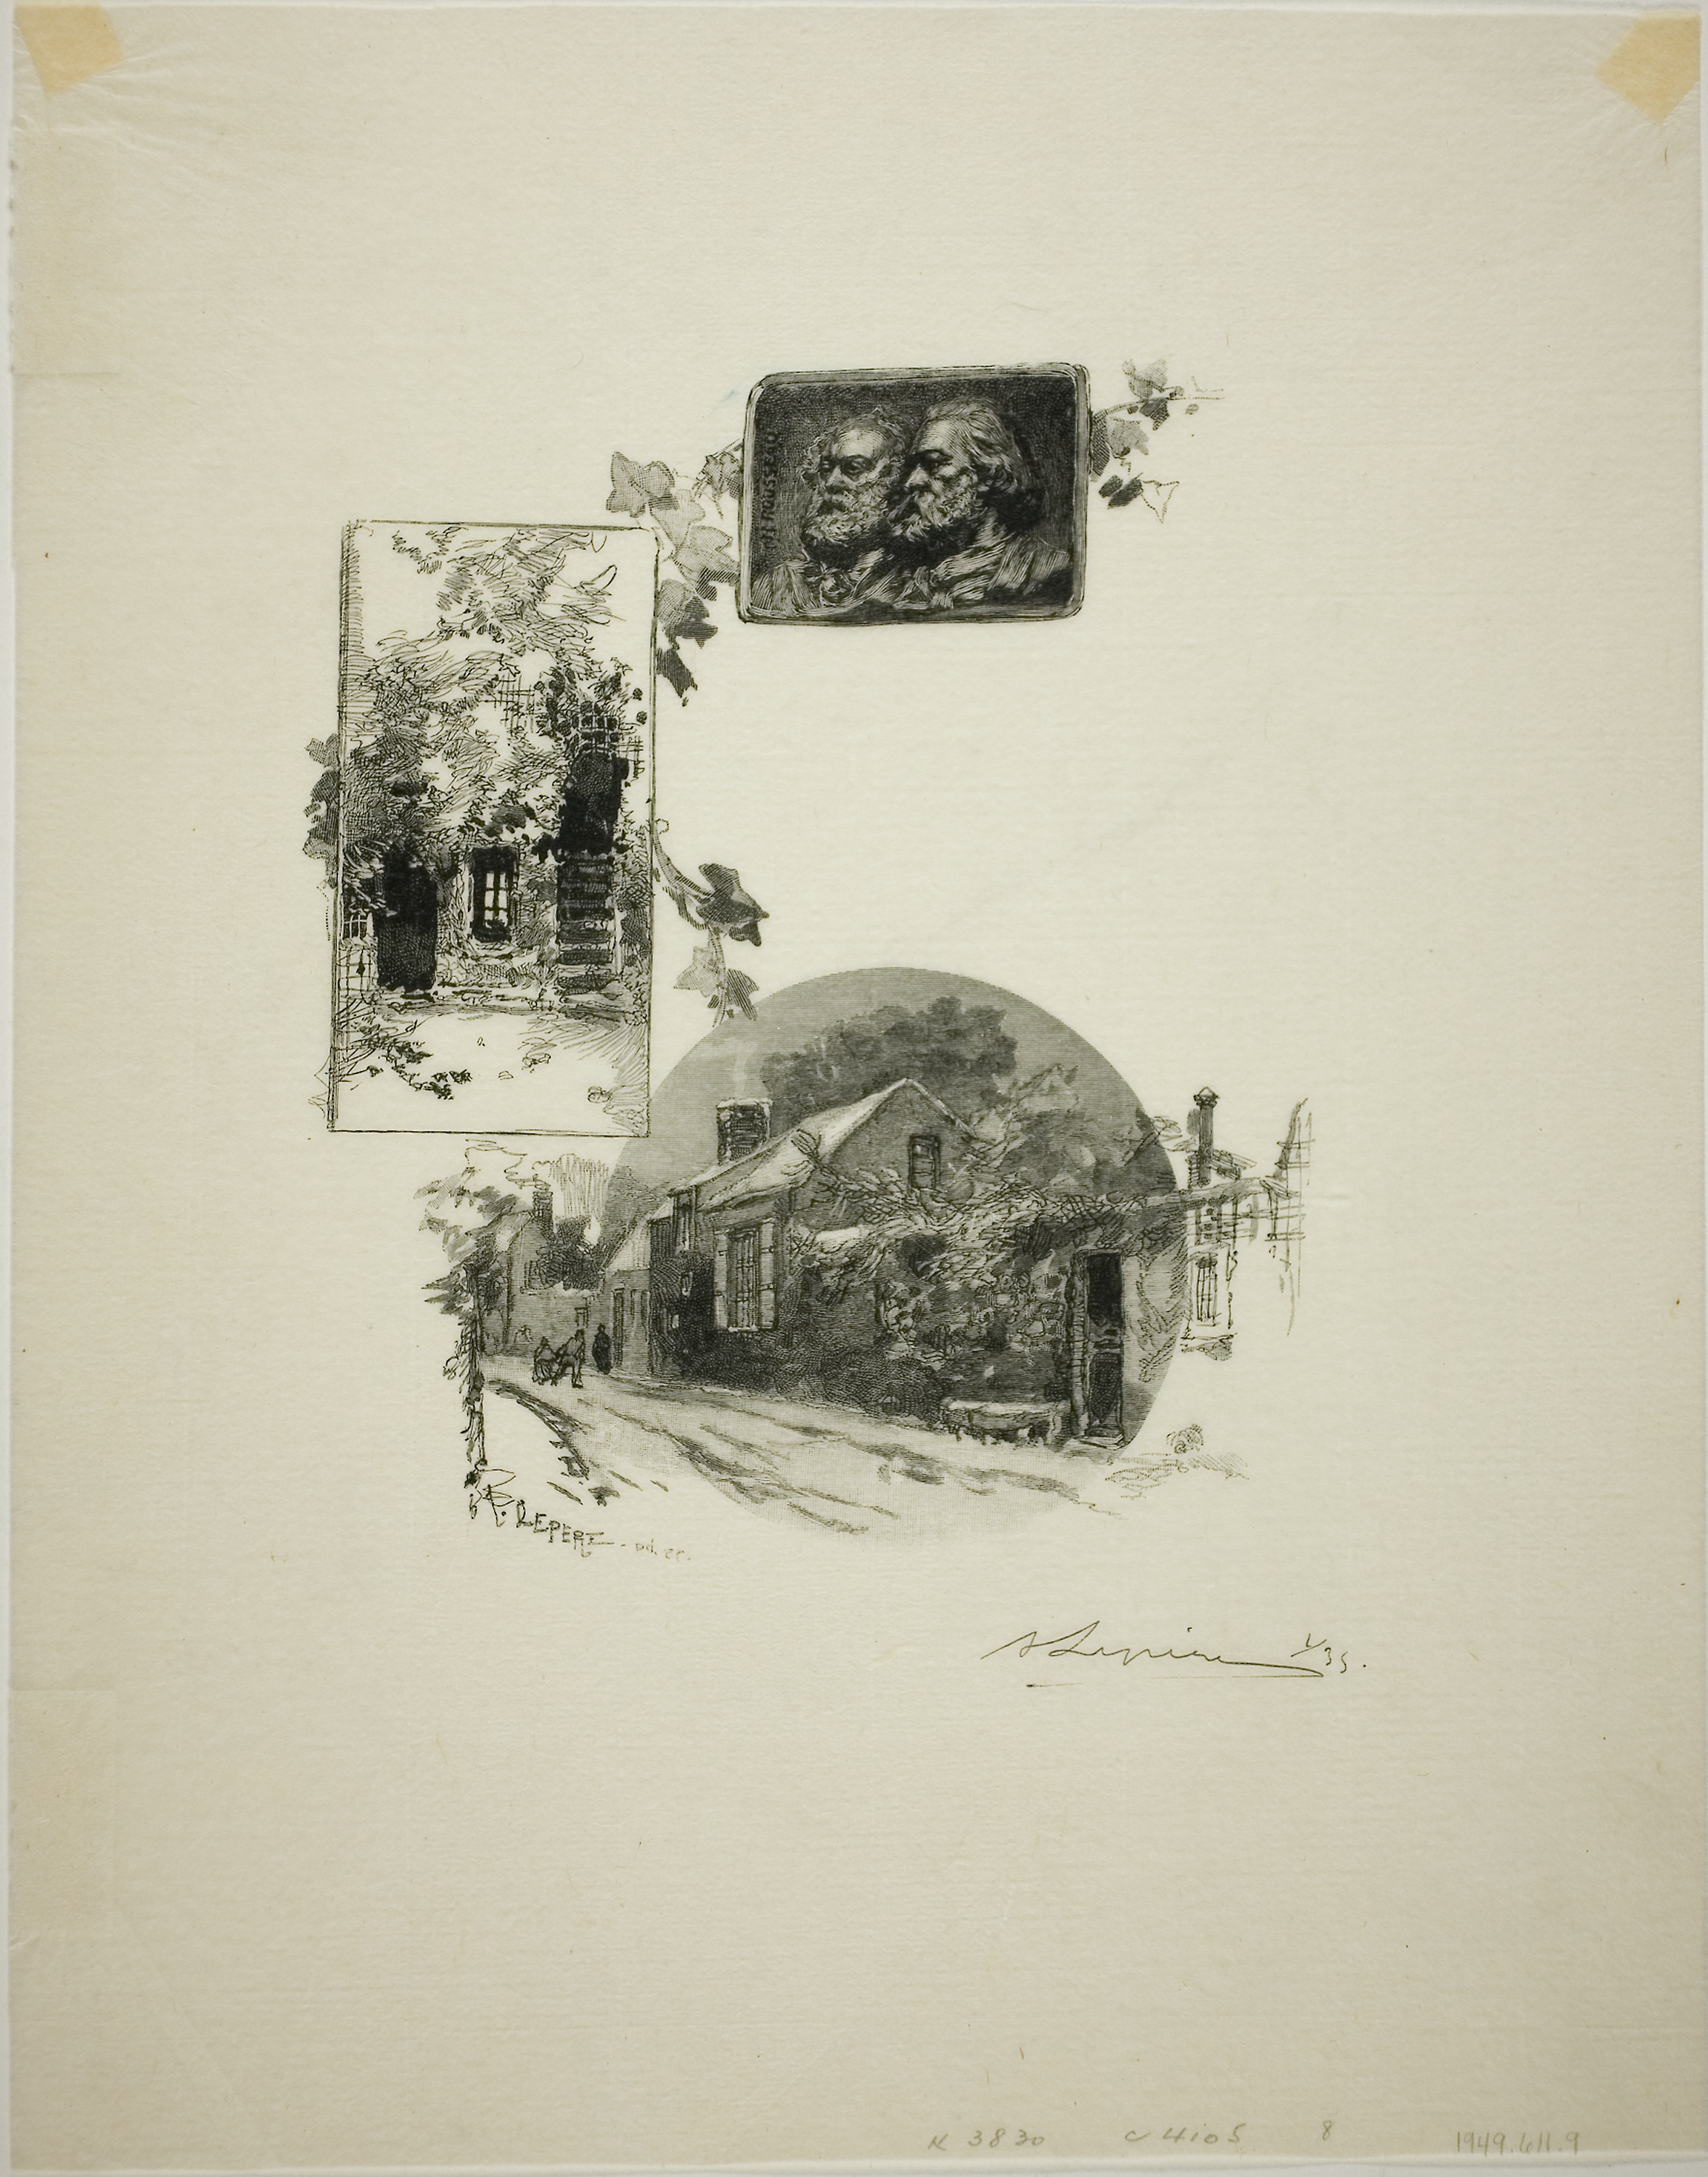
text, art, artwork, drawing, illustration, font, visual arts, modern art, black and white, history